Millet Network of India

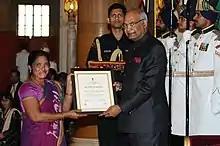
A network representative accepts the Nari Shakti Puraskar

By 2018, the network had 5,000 members and Moghulamma received the Nari Shakti Puraskar on behalf of the network on International Women's Day in 2018. This is the highest civilian honour for women, given for an outstanding contribution to women's empowerment and presented by the President of India Ram Nath Kovind on 8 March 2018. The network was one of 39 recipients from all over India. Moghulamma, who collected the award, was aged 36 and had become a full time farmer after her husband and his mother died. It was her mother-in-law who had got her involved with the Millet Network and she has gained attention for her success at organically growing millet. The network supplies advice on pest control and the organic use of vermicompost, manure and panchgavya. In 2019 she went to New York to receive the Equator Award from UNESCO.